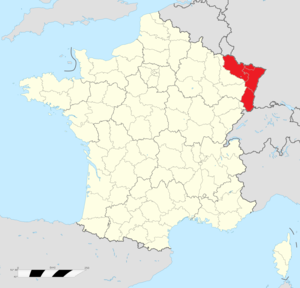
Carte de l'Alsace-Moselle au sein des départements et régions de France.
L'appellation Alsace-Moselle désigne les départements français du Bas-Rhin, du Haut-Rhin et de la Moselle. Ces trois départements correspondent à l'ancien Reichsland Elsaß-Lothringen, soit le territoire cédé par la France à l'Empire allemand en 1871, en application du traité de Francfort, puis redevenu français au lendemain de la Première Guerre mondiale. Ces territoires furent de nouveau annexés au Reich nazi en 1940, lors de la Seconde Guerre mondiale mais séparément, avant d'être réintégrés à la France à la Libération.
Le droit local en Alsace et en Moselle représente une spécificité juridique dans les trois départements français du Bas-Rhin, du Haut-Rhin et de la Moselle ; cette particularité est liée à l'histoire complexe de ces trois départements qui, du fait des annexions successives entre 1871 et 1945, se sont trouvés déconnectés de l'évolution linéaire du droit français. Ce régime juridique conserve un certain nombre de dispositions napoléoniennes, ainsi que d'autres dispositions mises en place par les autorités allemandes lors du deuxième Reich, ainsi que toutes les modifications dont ces dispositions anciennes ont fait l'objet, jusqu'à la période actuelle.